2011 London Marathon

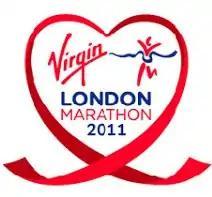

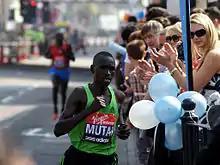
Emmanuel Mutai en route to his course record win

The 2011 London Marathon was the 31st running of the annual marathon race in London, England, which took place on Sunday, 17 April. The elite men's race was won by Kenya's Emmanuel Kipchirchir Mutai in a course record time of 2:04:40 hours and the elite women's race was won by Mary Jepkosgei Keitany, also of Kenya, in 2:19:19.